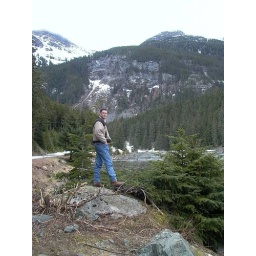
Me at the river in Haines. I love just being near the water and watching the water flow.